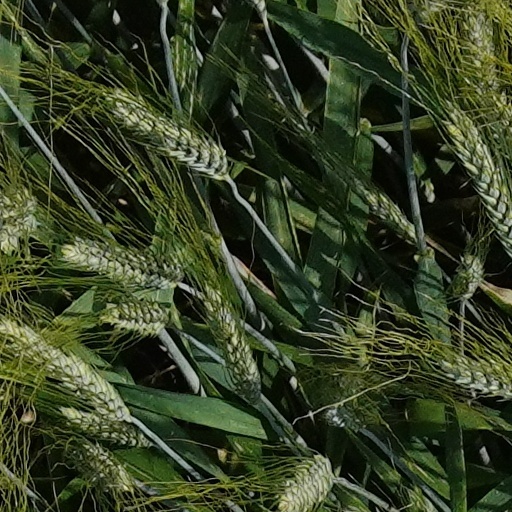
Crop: wheat